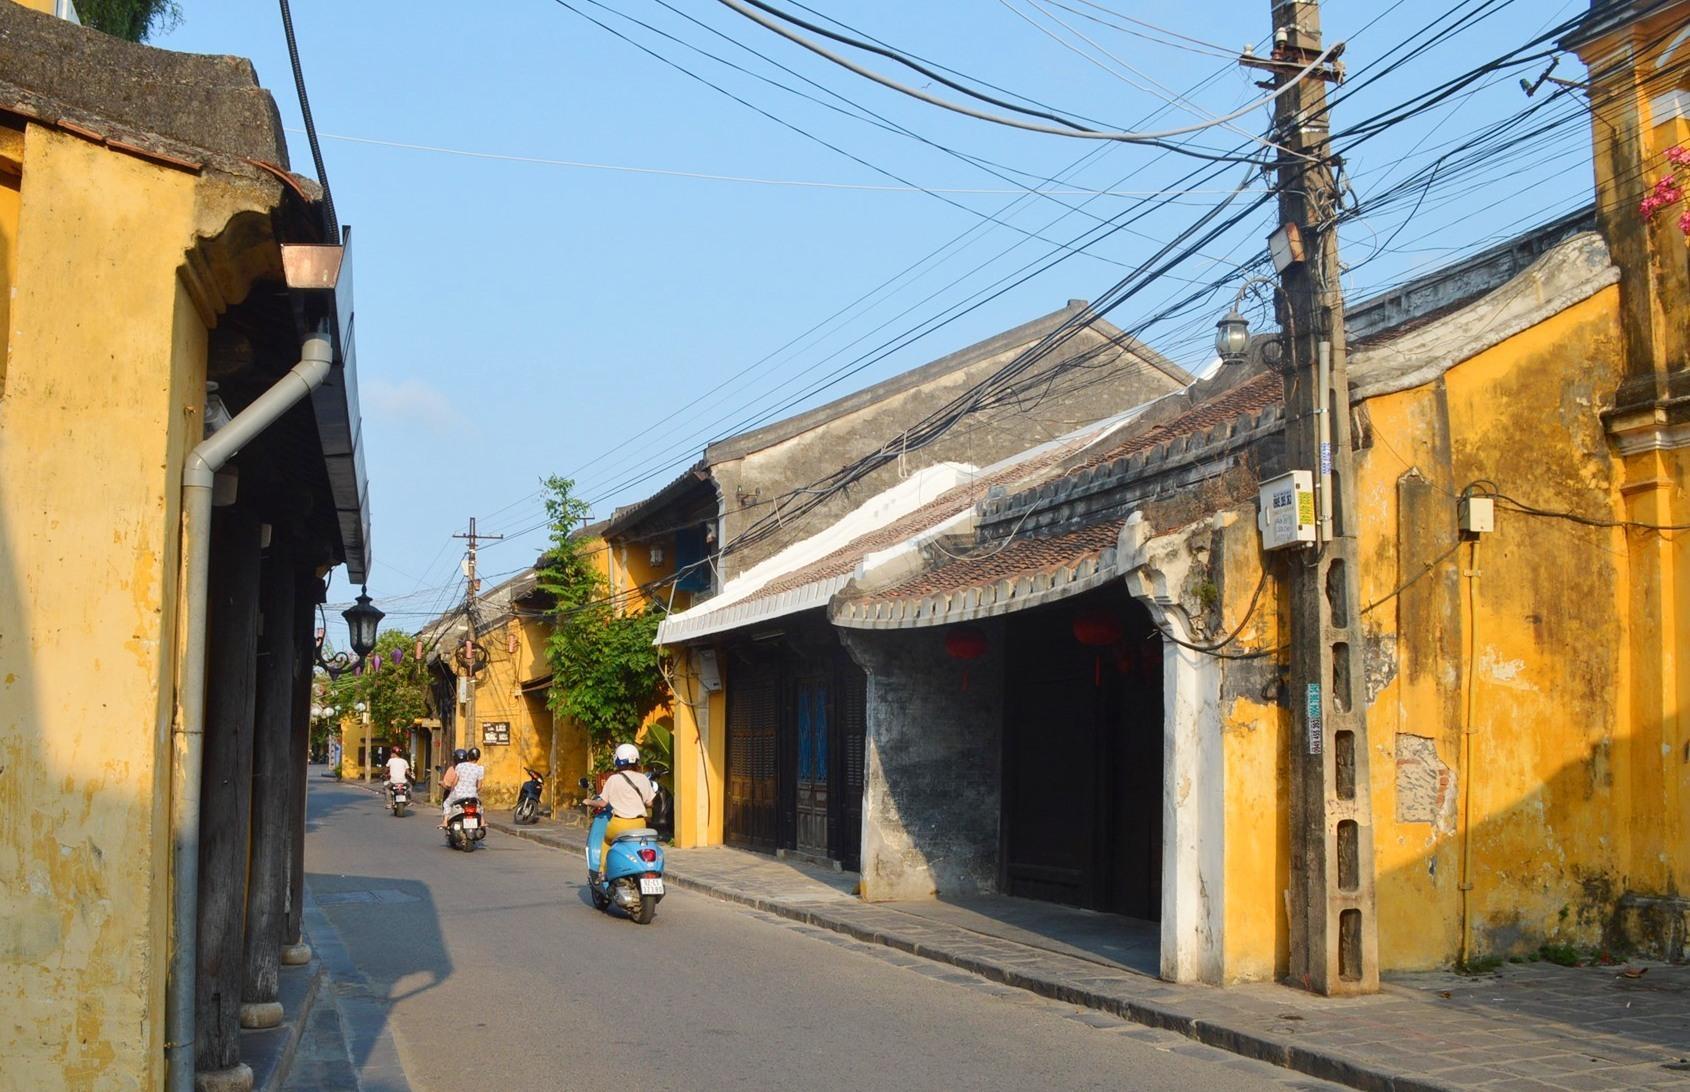
đây là khung cảnh được chụp ở bên trong một con phố cổ